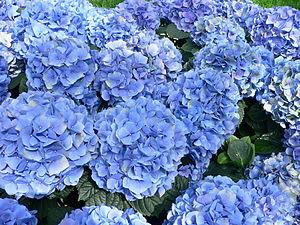
La terre de bruyère est une terre issue de l'accumulation de matière organique peu active. Composée de silice, de carbonate de chaux, d'humus, elle se forme de la décomposition de végétaux dans un sous-sol siliceux oligotrophe, typiquement la lande à bruyère et ajonc.
Un scarificateur est un instrument manuel ou motorisé, agricole, équipé de dents ou de couteaux métalliques. Il est utilisé pour défeutrer par scarification, c’est-à-dire lacérer la couche de végétaux qui se forme ou va se déposer progressivement sur la pelouse. Invisible au début, cette accumulation étouffe peu à peu le gazon qui jaunit et se dégrade. Le feutre devient alors une barrière à l'entrée de l'eau, de l'air, de la lumière, ou à l'apport d'éléments nutritifs pour enrichir le sol. La scarification permet de corriger l'acidité excessive du sol créée par le défaut d'aération. Après la scarification, la pelouse recouvre densité et résistance.